Christianity in the 9th century

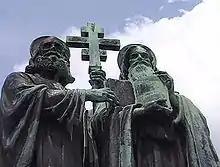
St. Cyril and St. Methodius Monument on Mt. Radhošť

Though by 800 Western Europe was ruled entirely by Christian kings, Eastern Europe remained an area of missionary activity. The First Bulgarian Empire was the first of the Eastern European nations to adopt Christianity as a state religion in 868. It declared independence of Constantinople and Rome soon after. The Bulgarian alphabet was introduced in the late 9th century, and numerous Bulgarian missionaries introduced the Bulgarian script to Serbs, Russians, Vlachs and the rest of Eastern European peoples. The Baptism of Kiev in 988 helped spread Christianity throughout Kievan Rus', establishing Christianity among Ukraine, Belarus and Russia.